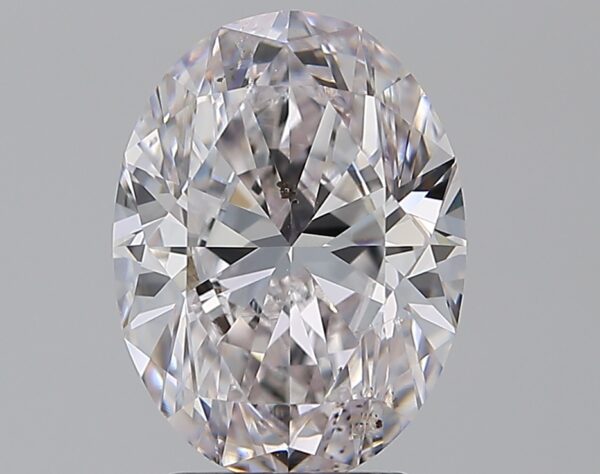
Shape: oval
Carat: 2.83
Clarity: SI2
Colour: FANCY
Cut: EX
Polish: EX
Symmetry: VG
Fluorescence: N
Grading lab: GIA
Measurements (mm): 10.56 x 7.92 x 4.8